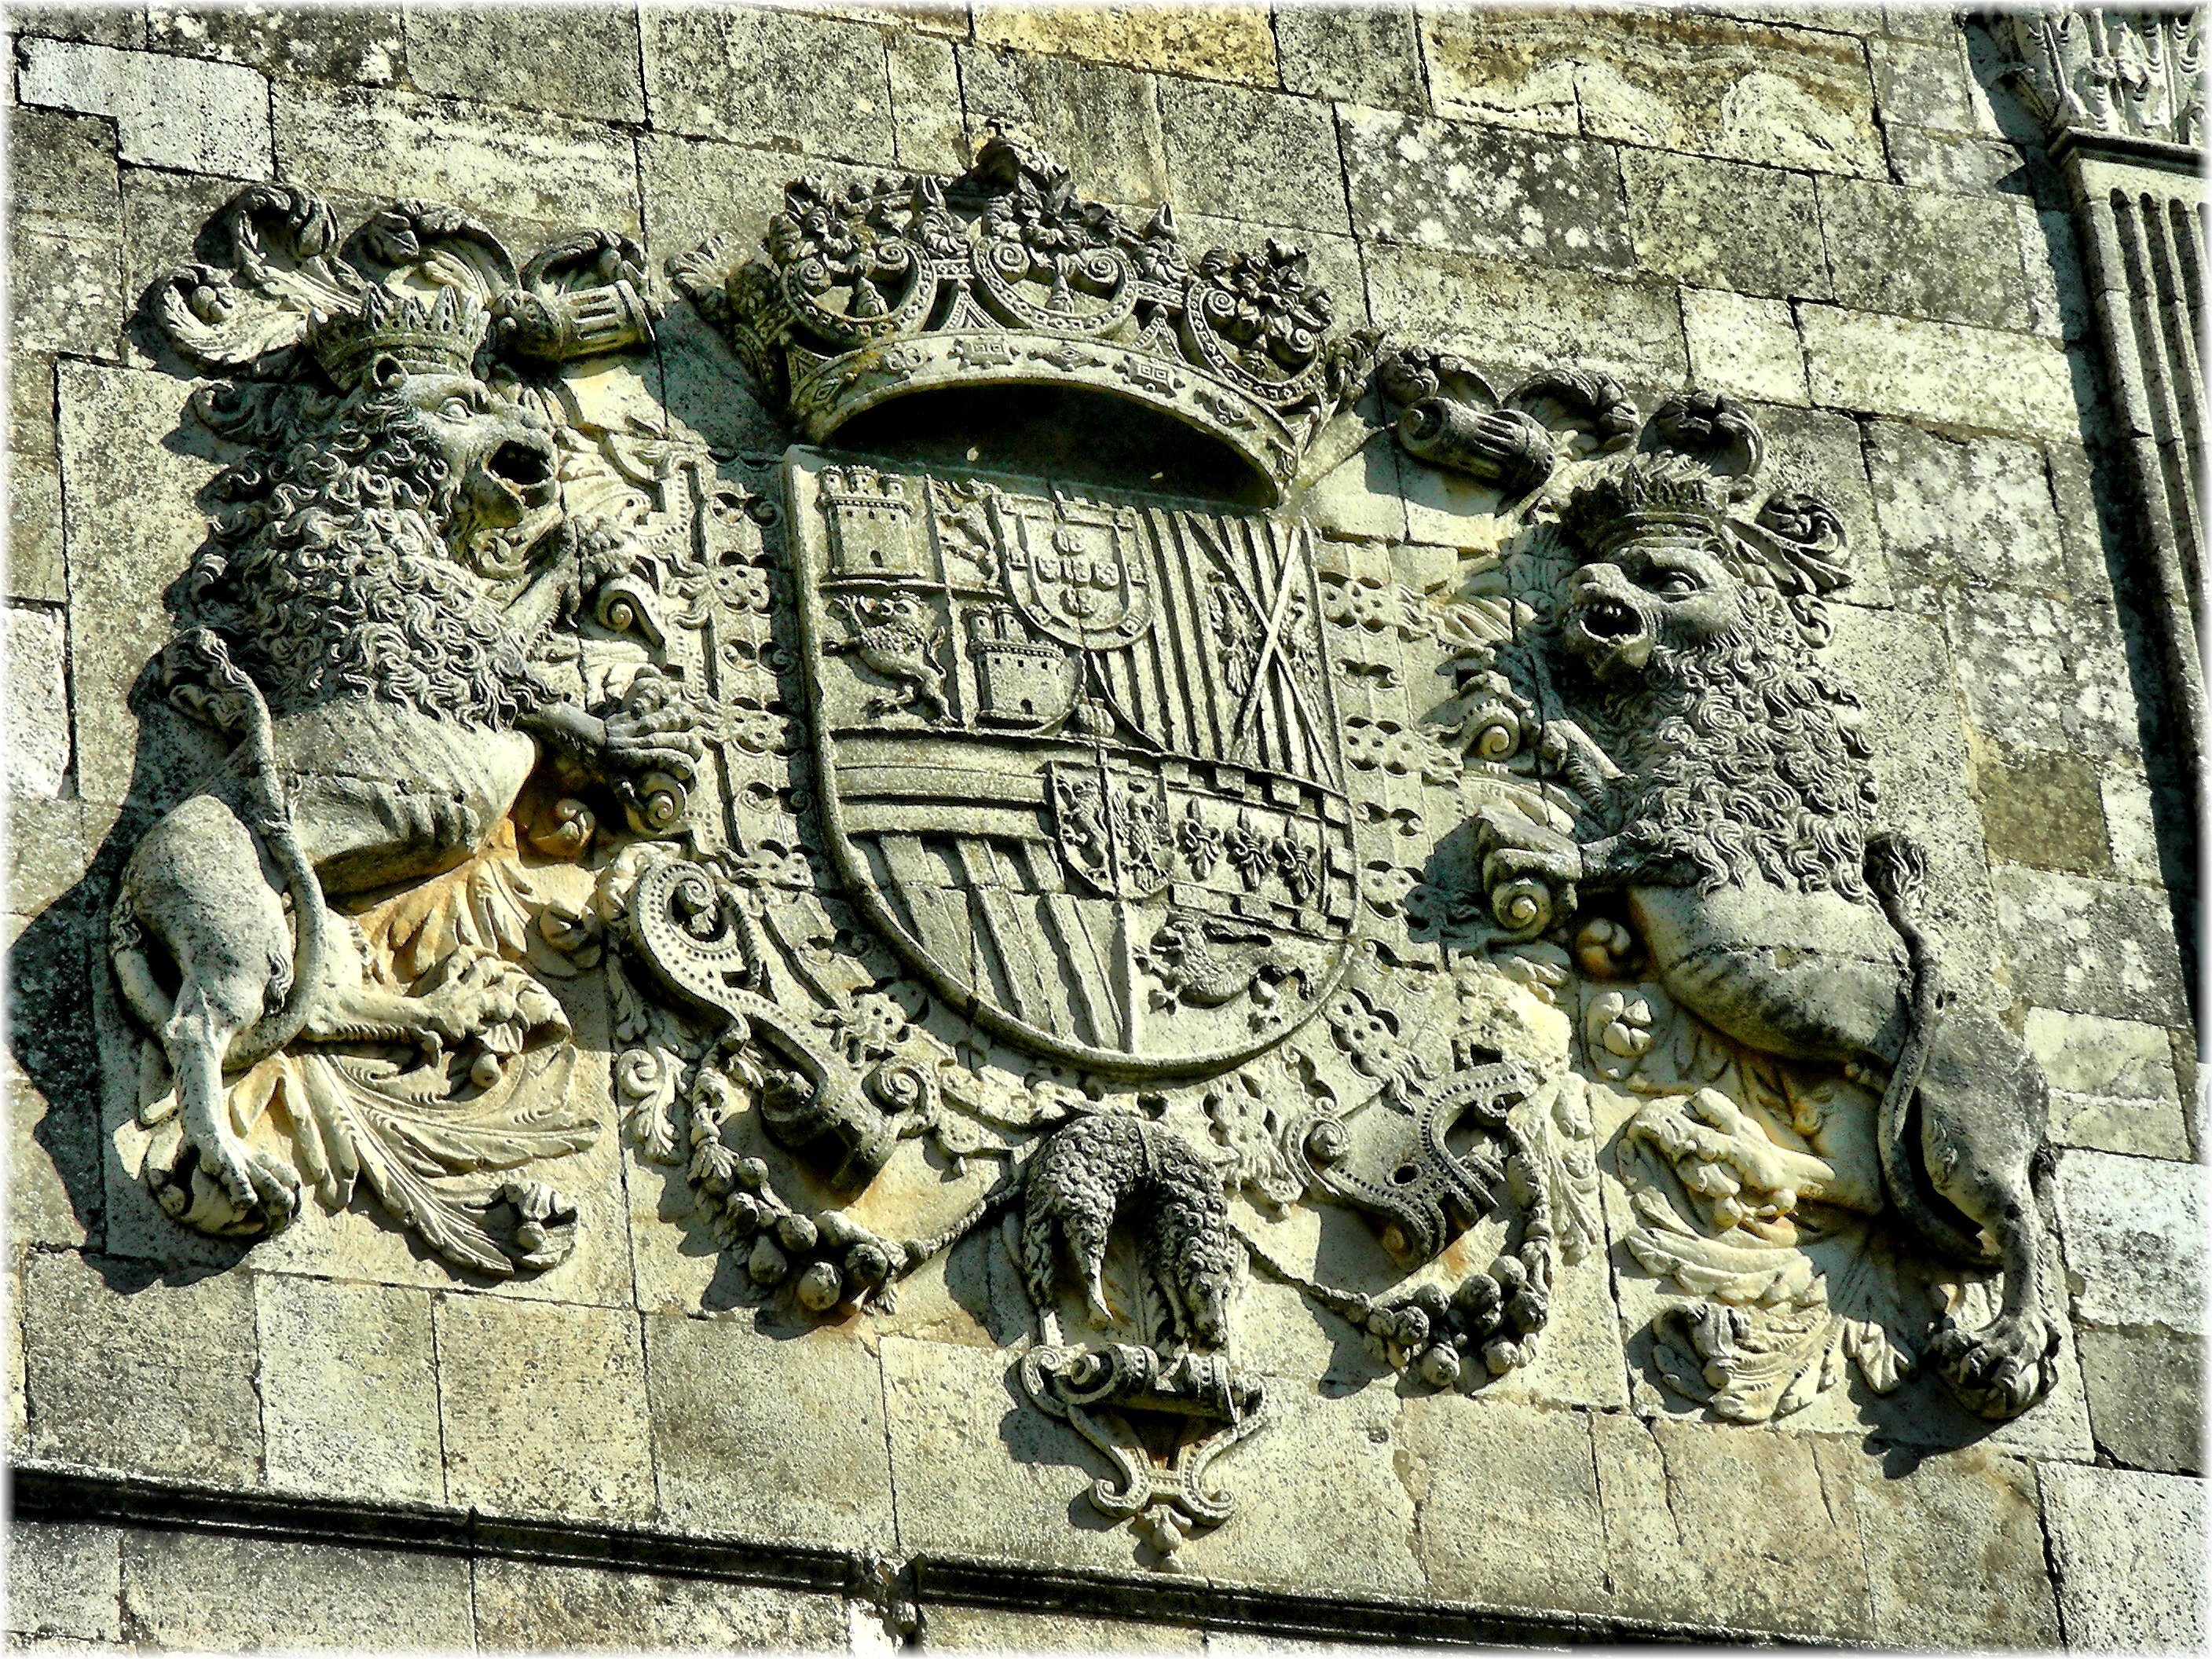
rock, wall, europe, sculpture, art, spain, temple, ruins, europa, espaa, piedra, history, pueblos, heraldica, carving, pedra, relief, castillaleon, provincialeon, pobos, escudos, stone carving, ancient history